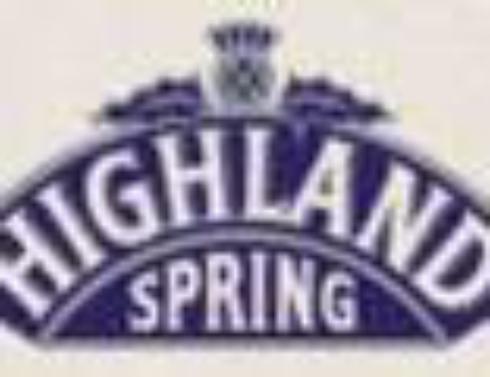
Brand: Highland Spring
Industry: Food